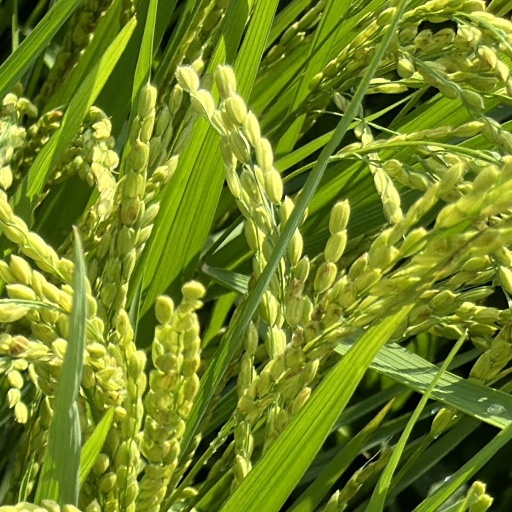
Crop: rice